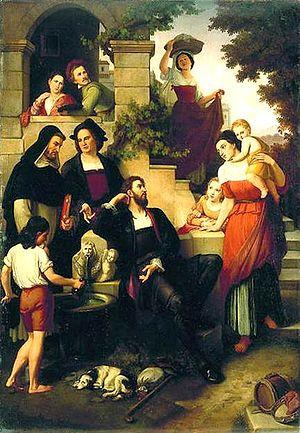
Johann Michael Wittmer est un peintre allemand, originaire d'une famille de peintres et de sculpteurs. Il est parfois appelé Johann Michael Wittmer II pour le distinguer d'un membre plus ancien de sa famille. Il faisait partie du mouvement nazaréen.